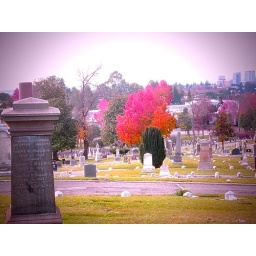
meet me under the red tree